Stock photography

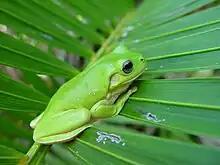
A public domain stock photo titled "frog on palm frond"

Stock photography is the supply of photographs that are often licensed for specific uses. The stock photo industry, which began to gain hold in the 1920s, has established models including traditional macrostock photography, midstock photography, and microstock photography. Conventional stock agencies charge from several hundred to several thousand US dollars per image, while microstock photography may sell for around US$0.25. Professional stock photographers traditionally place their images with one or more stock agencies on a contractual basis, while stock agencies may accept the high-quality photos of amateur photographers through online submission.